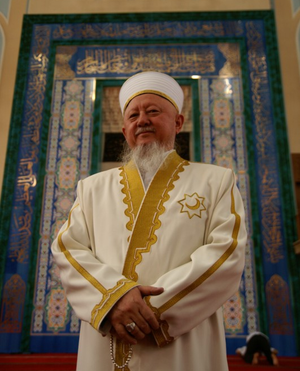
Absattar Baghysbaiuly Derbisali était le mufti suprême du Kazakhstan du 24 juin 2000 au 19 février 2013. Le 26 février 2013, Derbisali est nommé directeur de l'Institut d'études Suleimenov Oriental.